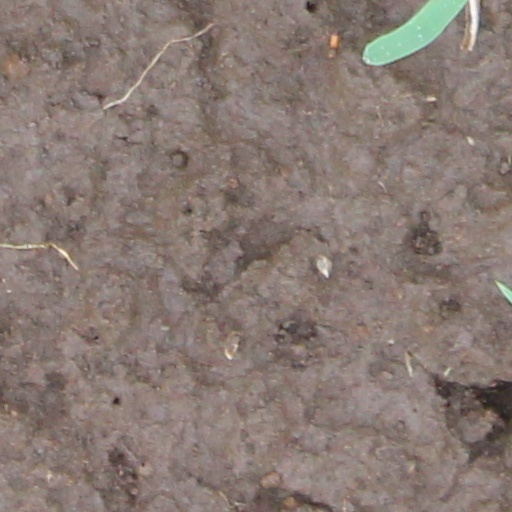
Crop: wheat